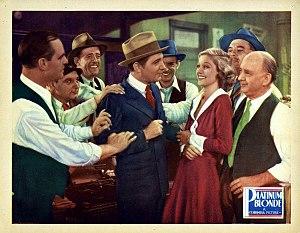
La Blonde platine est un film américain réalisé par Frank Capra, sorti en 1931.